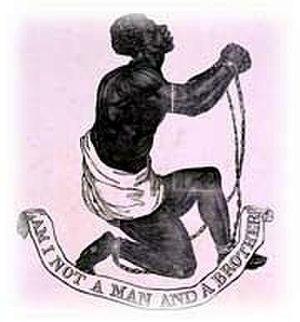
L’histoire des îles Vierges britanniques est souvent découpée en cinq périodes :